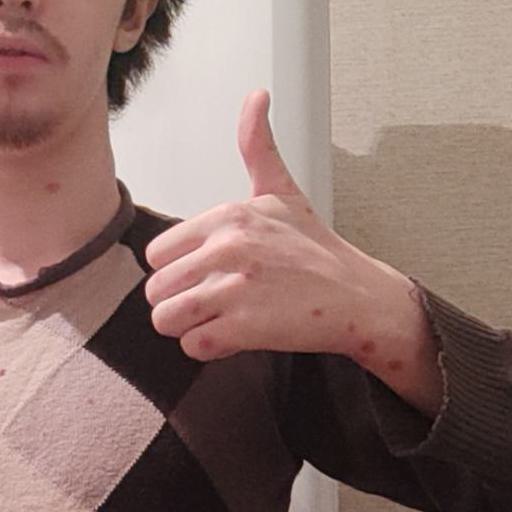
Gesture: like